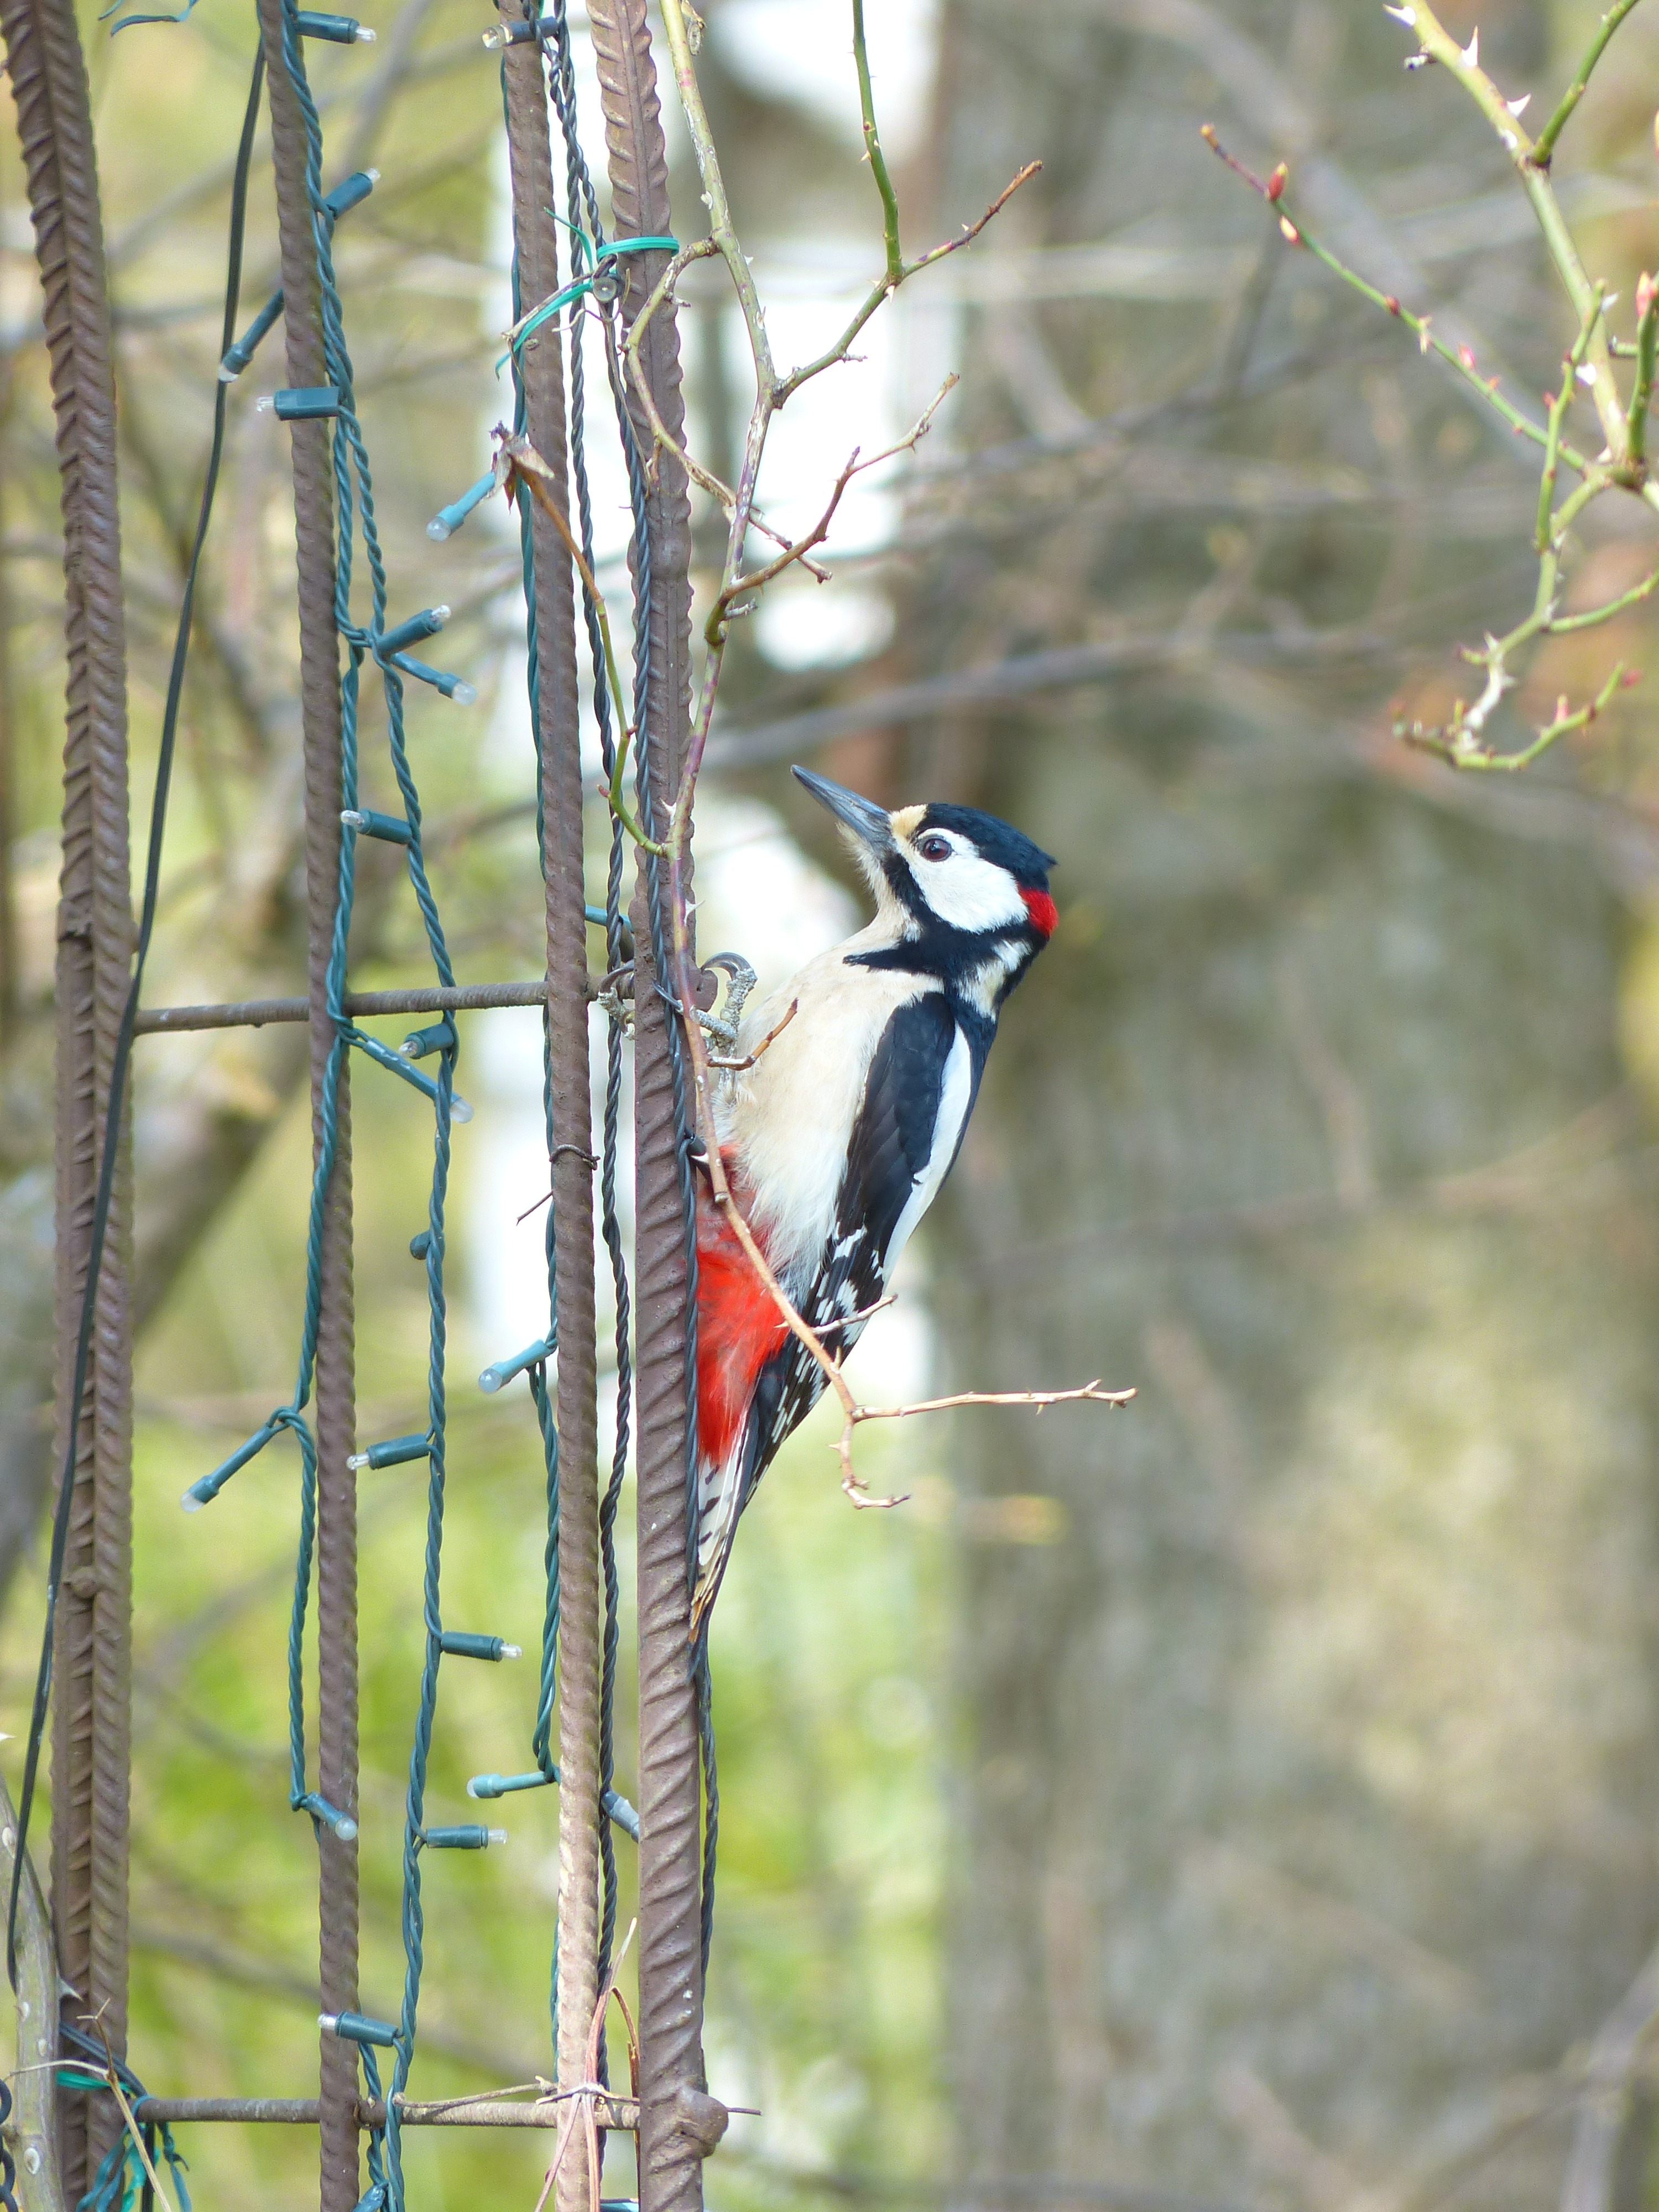
branch, bird, animal, wildlife, colorful, garden, fauna, twig, sit, jay, vertebrate, wait, beautiful, elegant, pretty, finch, attention, woodpecker, great spotted woodpecker, depend, dendrocopos major, perching bird, piciformes, picidae